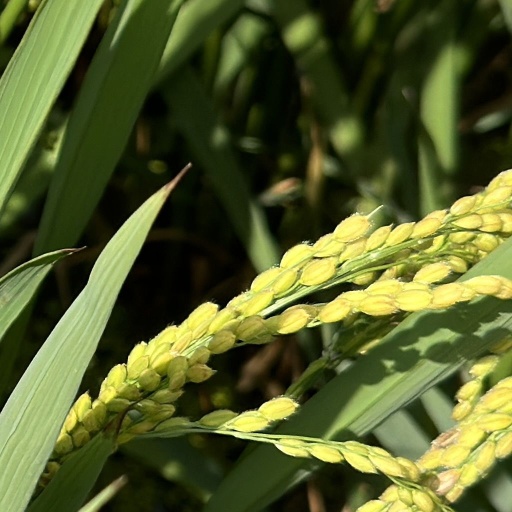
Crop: rice